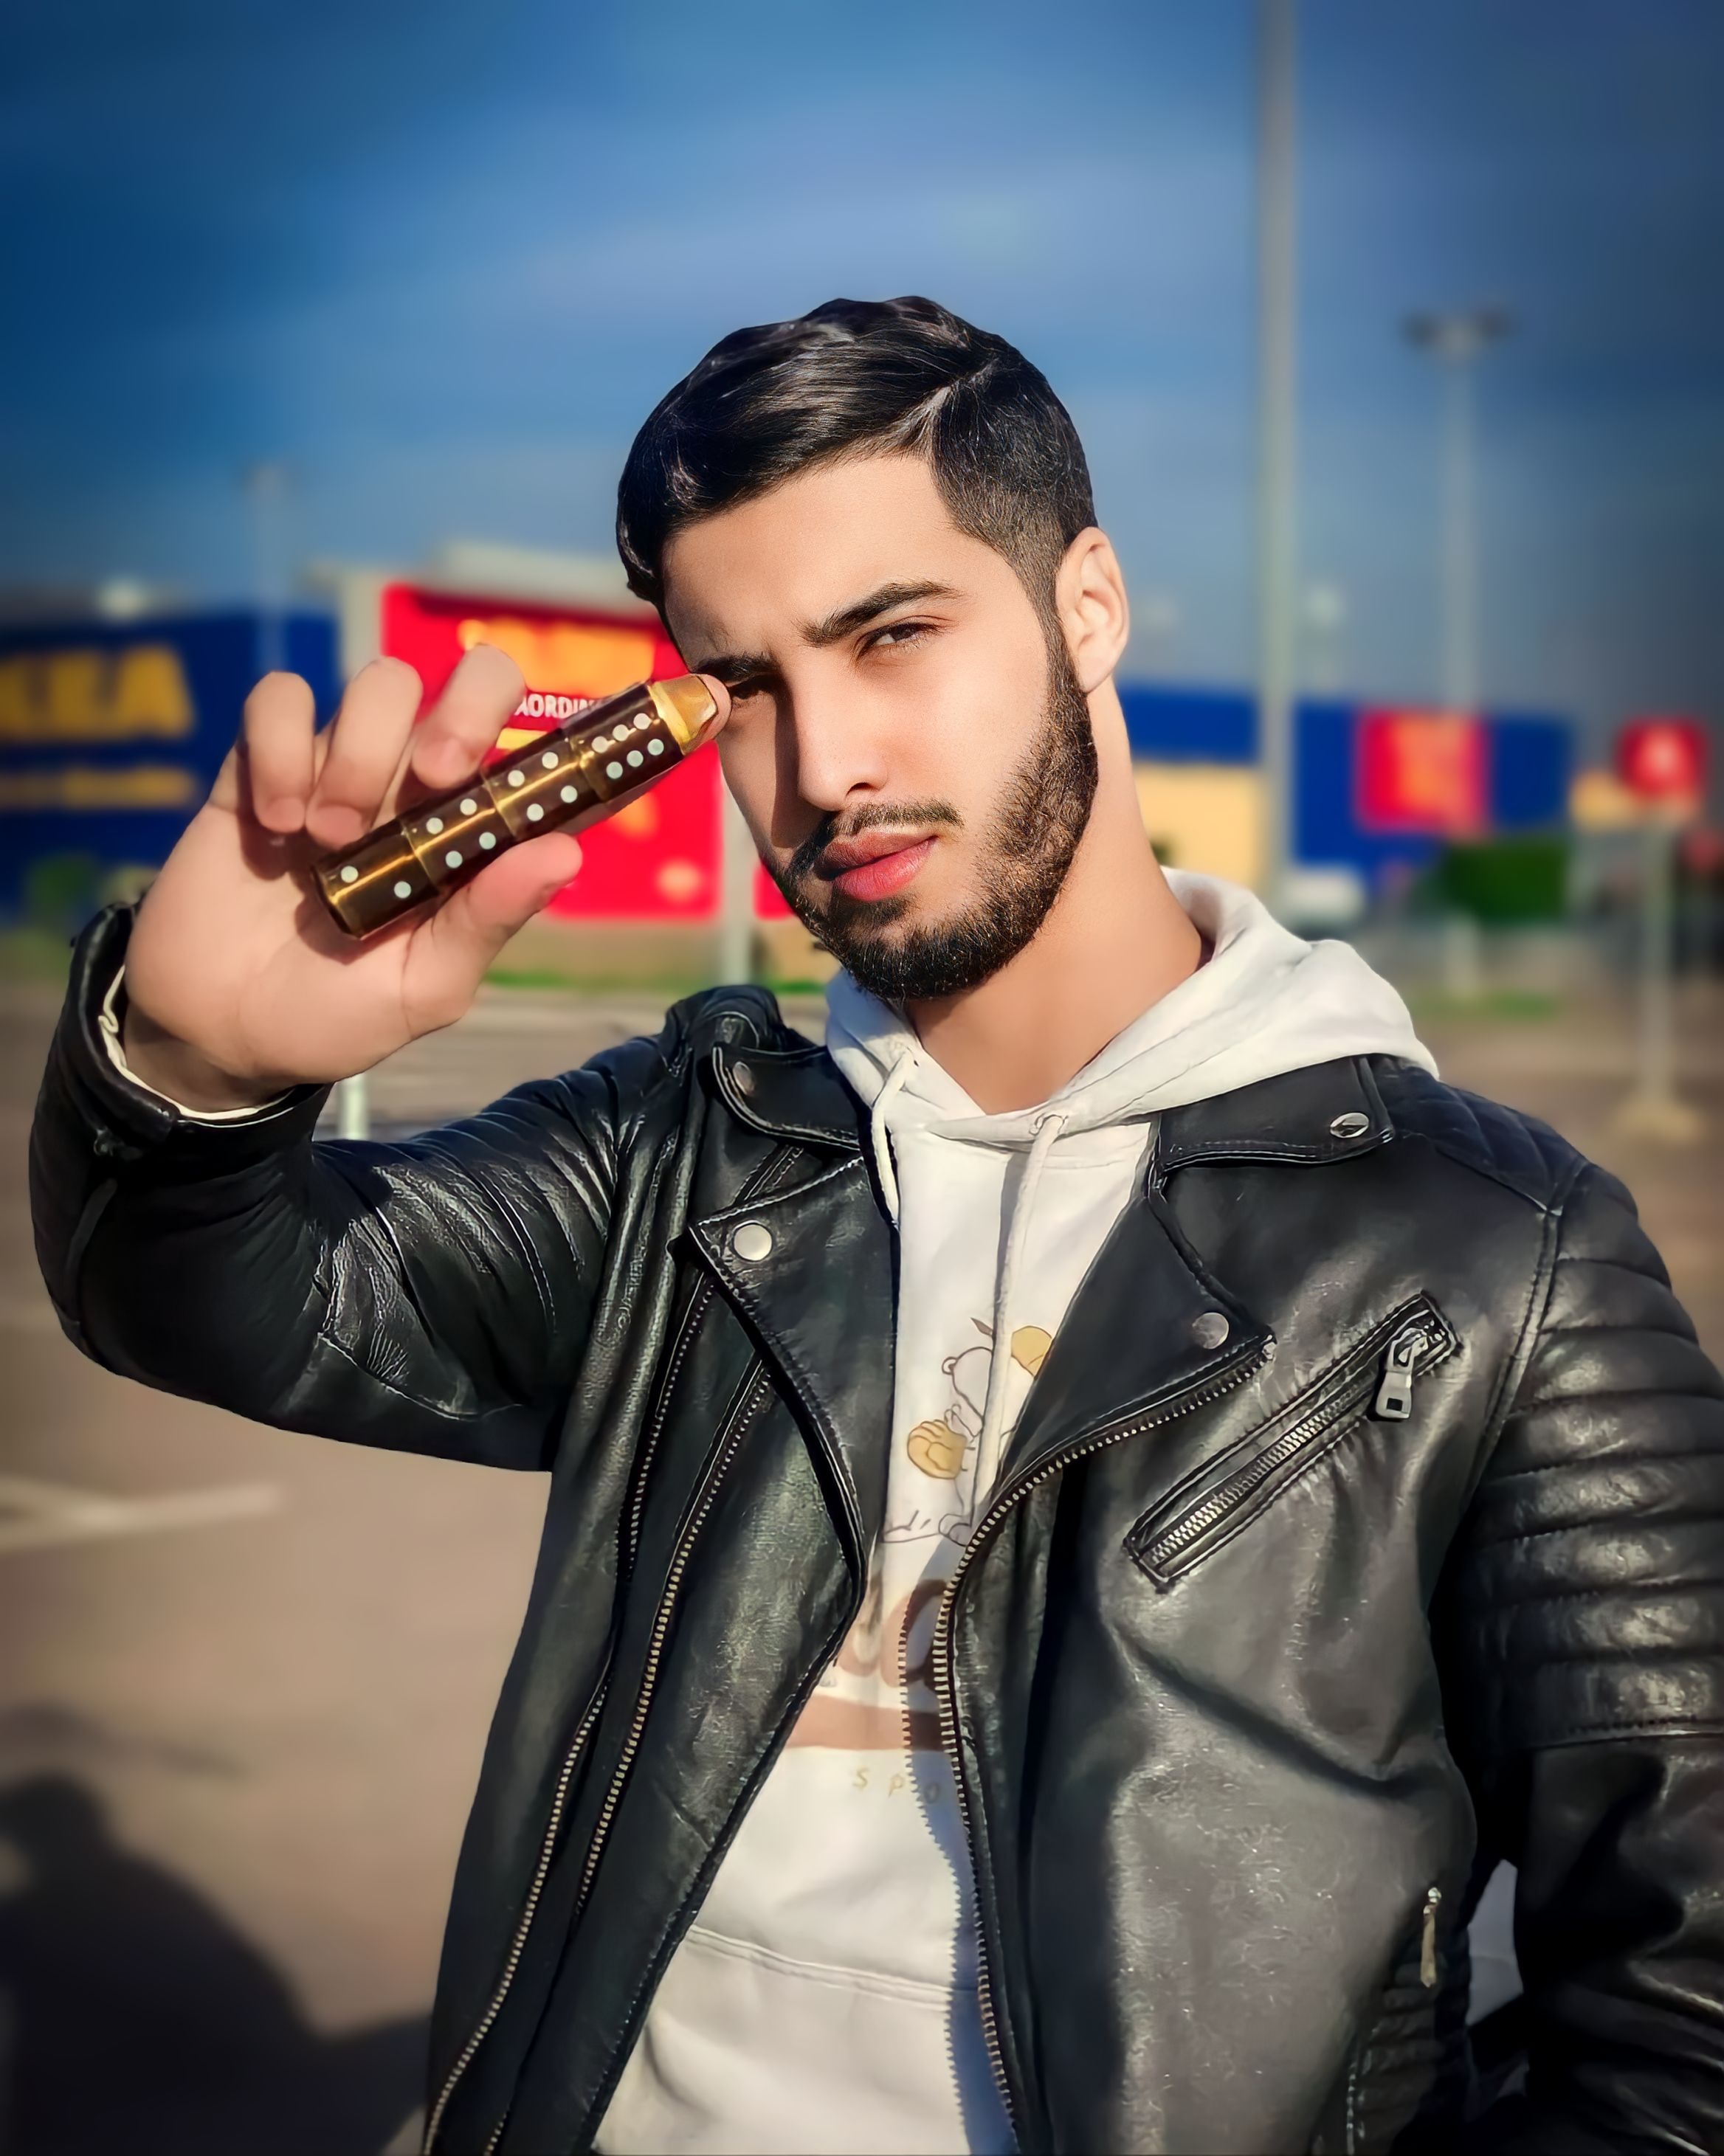
man, portrait, lip, hand, hairstyle, eyewear, beard, flash photography, sleeve, textile, sky, gesture, leather jacket, cool, jacket, fashion design, electric blue, glove, denim, fashion accessory, moustache, facial hair, sunglasses, music artist, leather, drink, portrait photography, fur, jewellery, top, zipper, photo shoot, model, singer